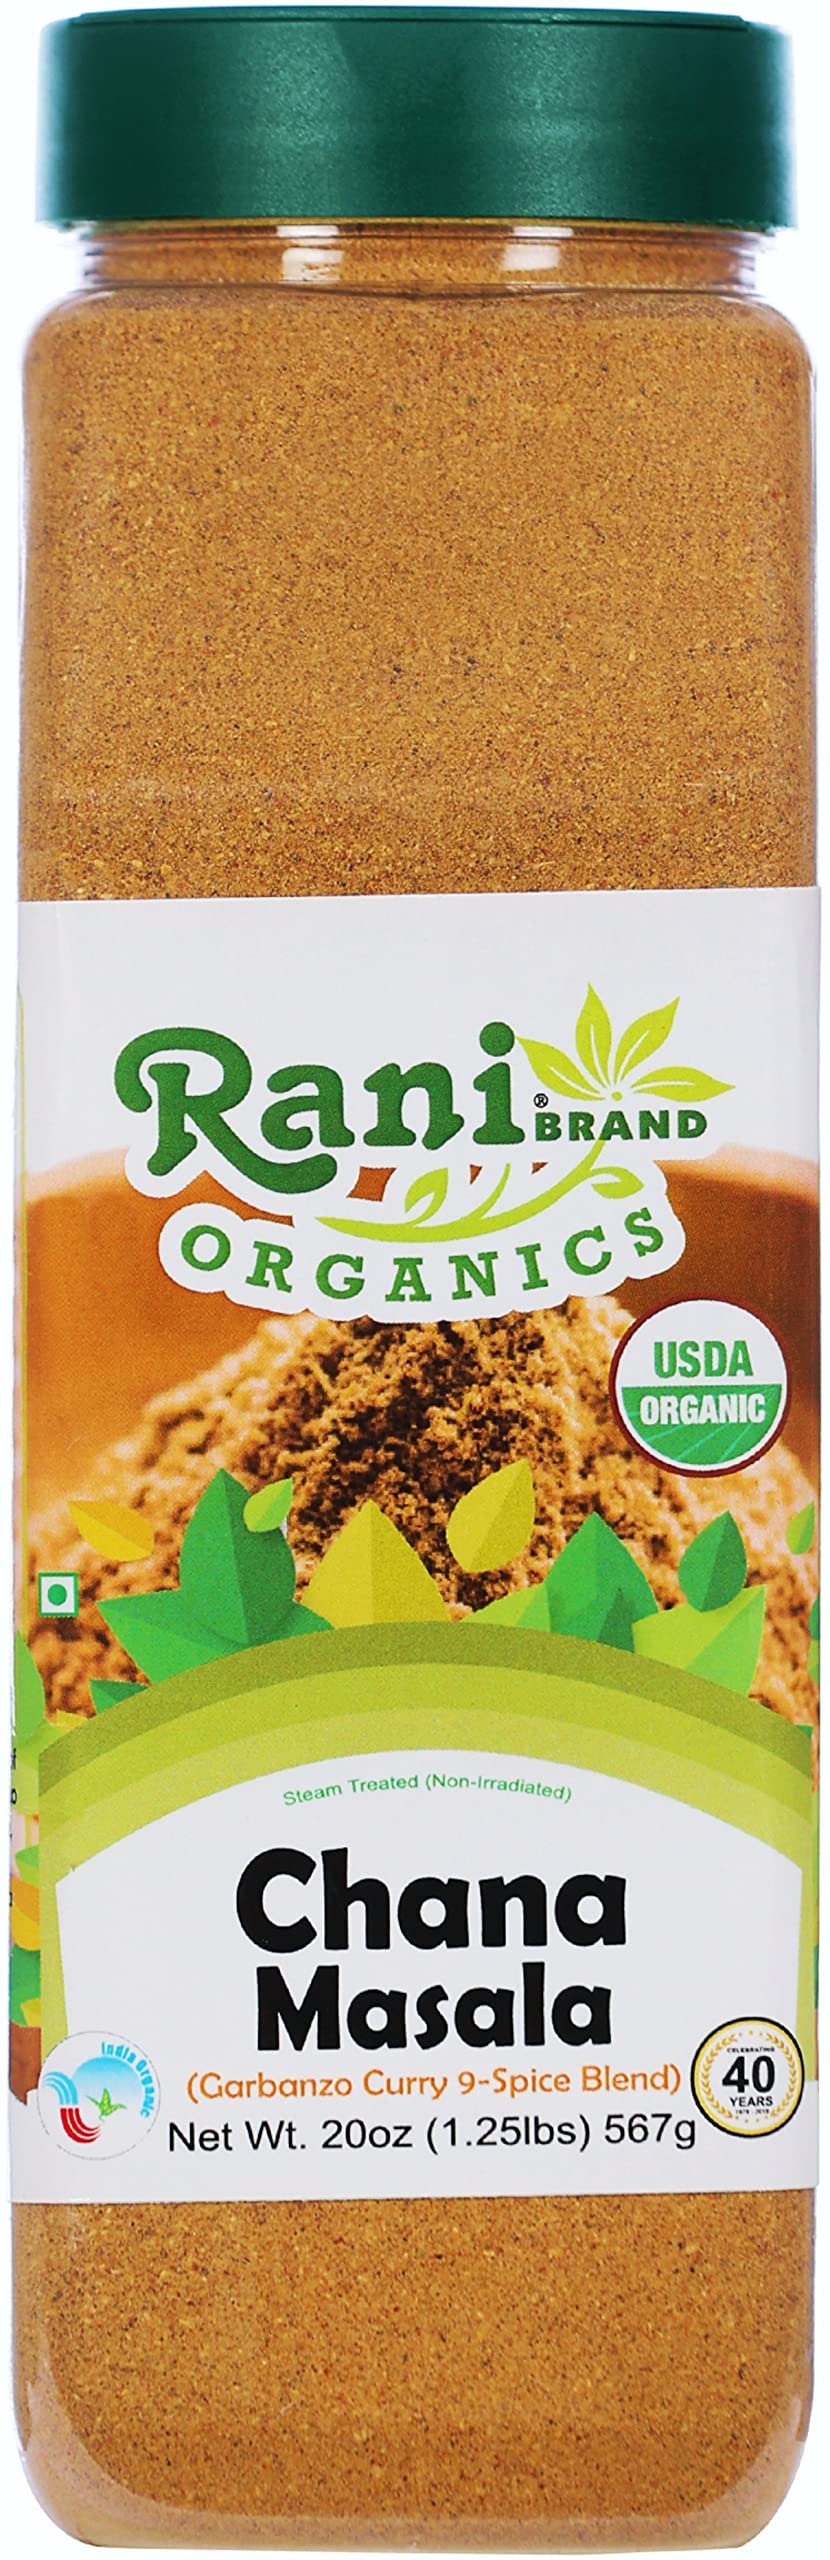
Item Name: Rani Organic Chana Masala (Garbanzo Curry 9-Spice Blend) 20oz (1.25lbs) 567g PET Jar ~ All Natural | Vegan | Gluten Friendly | NON-GMO | Indian Origin | USDA Certified Organic
Bullet Point 1: You'll LOVE our Organic Chana Masala (Garbanzo Curry 9-Spice Blend) by Rani Brand--Here's Why:
Bullet Point 2: ❤️USDA Certified Organic, 100% Natural, No SALT, No MSG, No Preservatives, Non-GMO, Vegan, Gluten Friendly, PREMIUM Gourmet Food Grade Spice.
Bullet Point 3: ❤️Authentic Family Recipe 9-Spice Blend Chana Masala (unlike many others who use only 5-6 spices to keep costs down). Packed in a no barrier Plastic Jar, let us tell you how important that is when using Indian Spices!
Bullet Point 4: ❤️Packed in a no barrier Plastic Jar, let us tell you how important that is when using Indian Spices!
Bullet Point 5: ❤️NO FILLERS in any Rani Brand Spices (fillers are commonly used in spices to make them free flowing or lessen the costs of production) usually sodium or like product. Net Wt. 20oz (1.25lbs) 567g, Authentic Indian Product
Product Description: Rani Organic Chana Masala (Spice blend for making garbanzo curry) is an exquisite blend of spices used mainly in Chole (garbanzo beans curry). Our blends take out the hassle of having several different spices to a jar. Chana or Cholle are a mainly north Indian dish. This rich curry is aromatic with the taste of ginger, tamarind and onions. Simply boil the garbanzos, add the fresh ingredients and Rani Organic Chana Masala. Bring to a boil. Serve with Bhatura or Rice.
Value: 20.0
Unit: Ounce

Price: 22.49